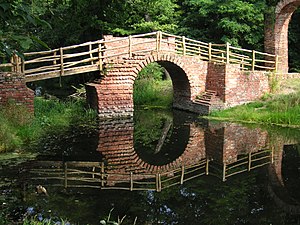
Georgium Slot / Historie
Ruinbro i parken.
Georgium Slot er et slot i byen Dessau-Rosslau i den tyske delstaten Sachsen-Anhalt og er opført i engelsk stil. Det er opkaldt efter bygherren, prins Johan Georg af Anhalt-Dessau, en yngre bror til fyrst Leopold 3. af Anhalt-Dessau.